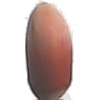
Label: hazelnut